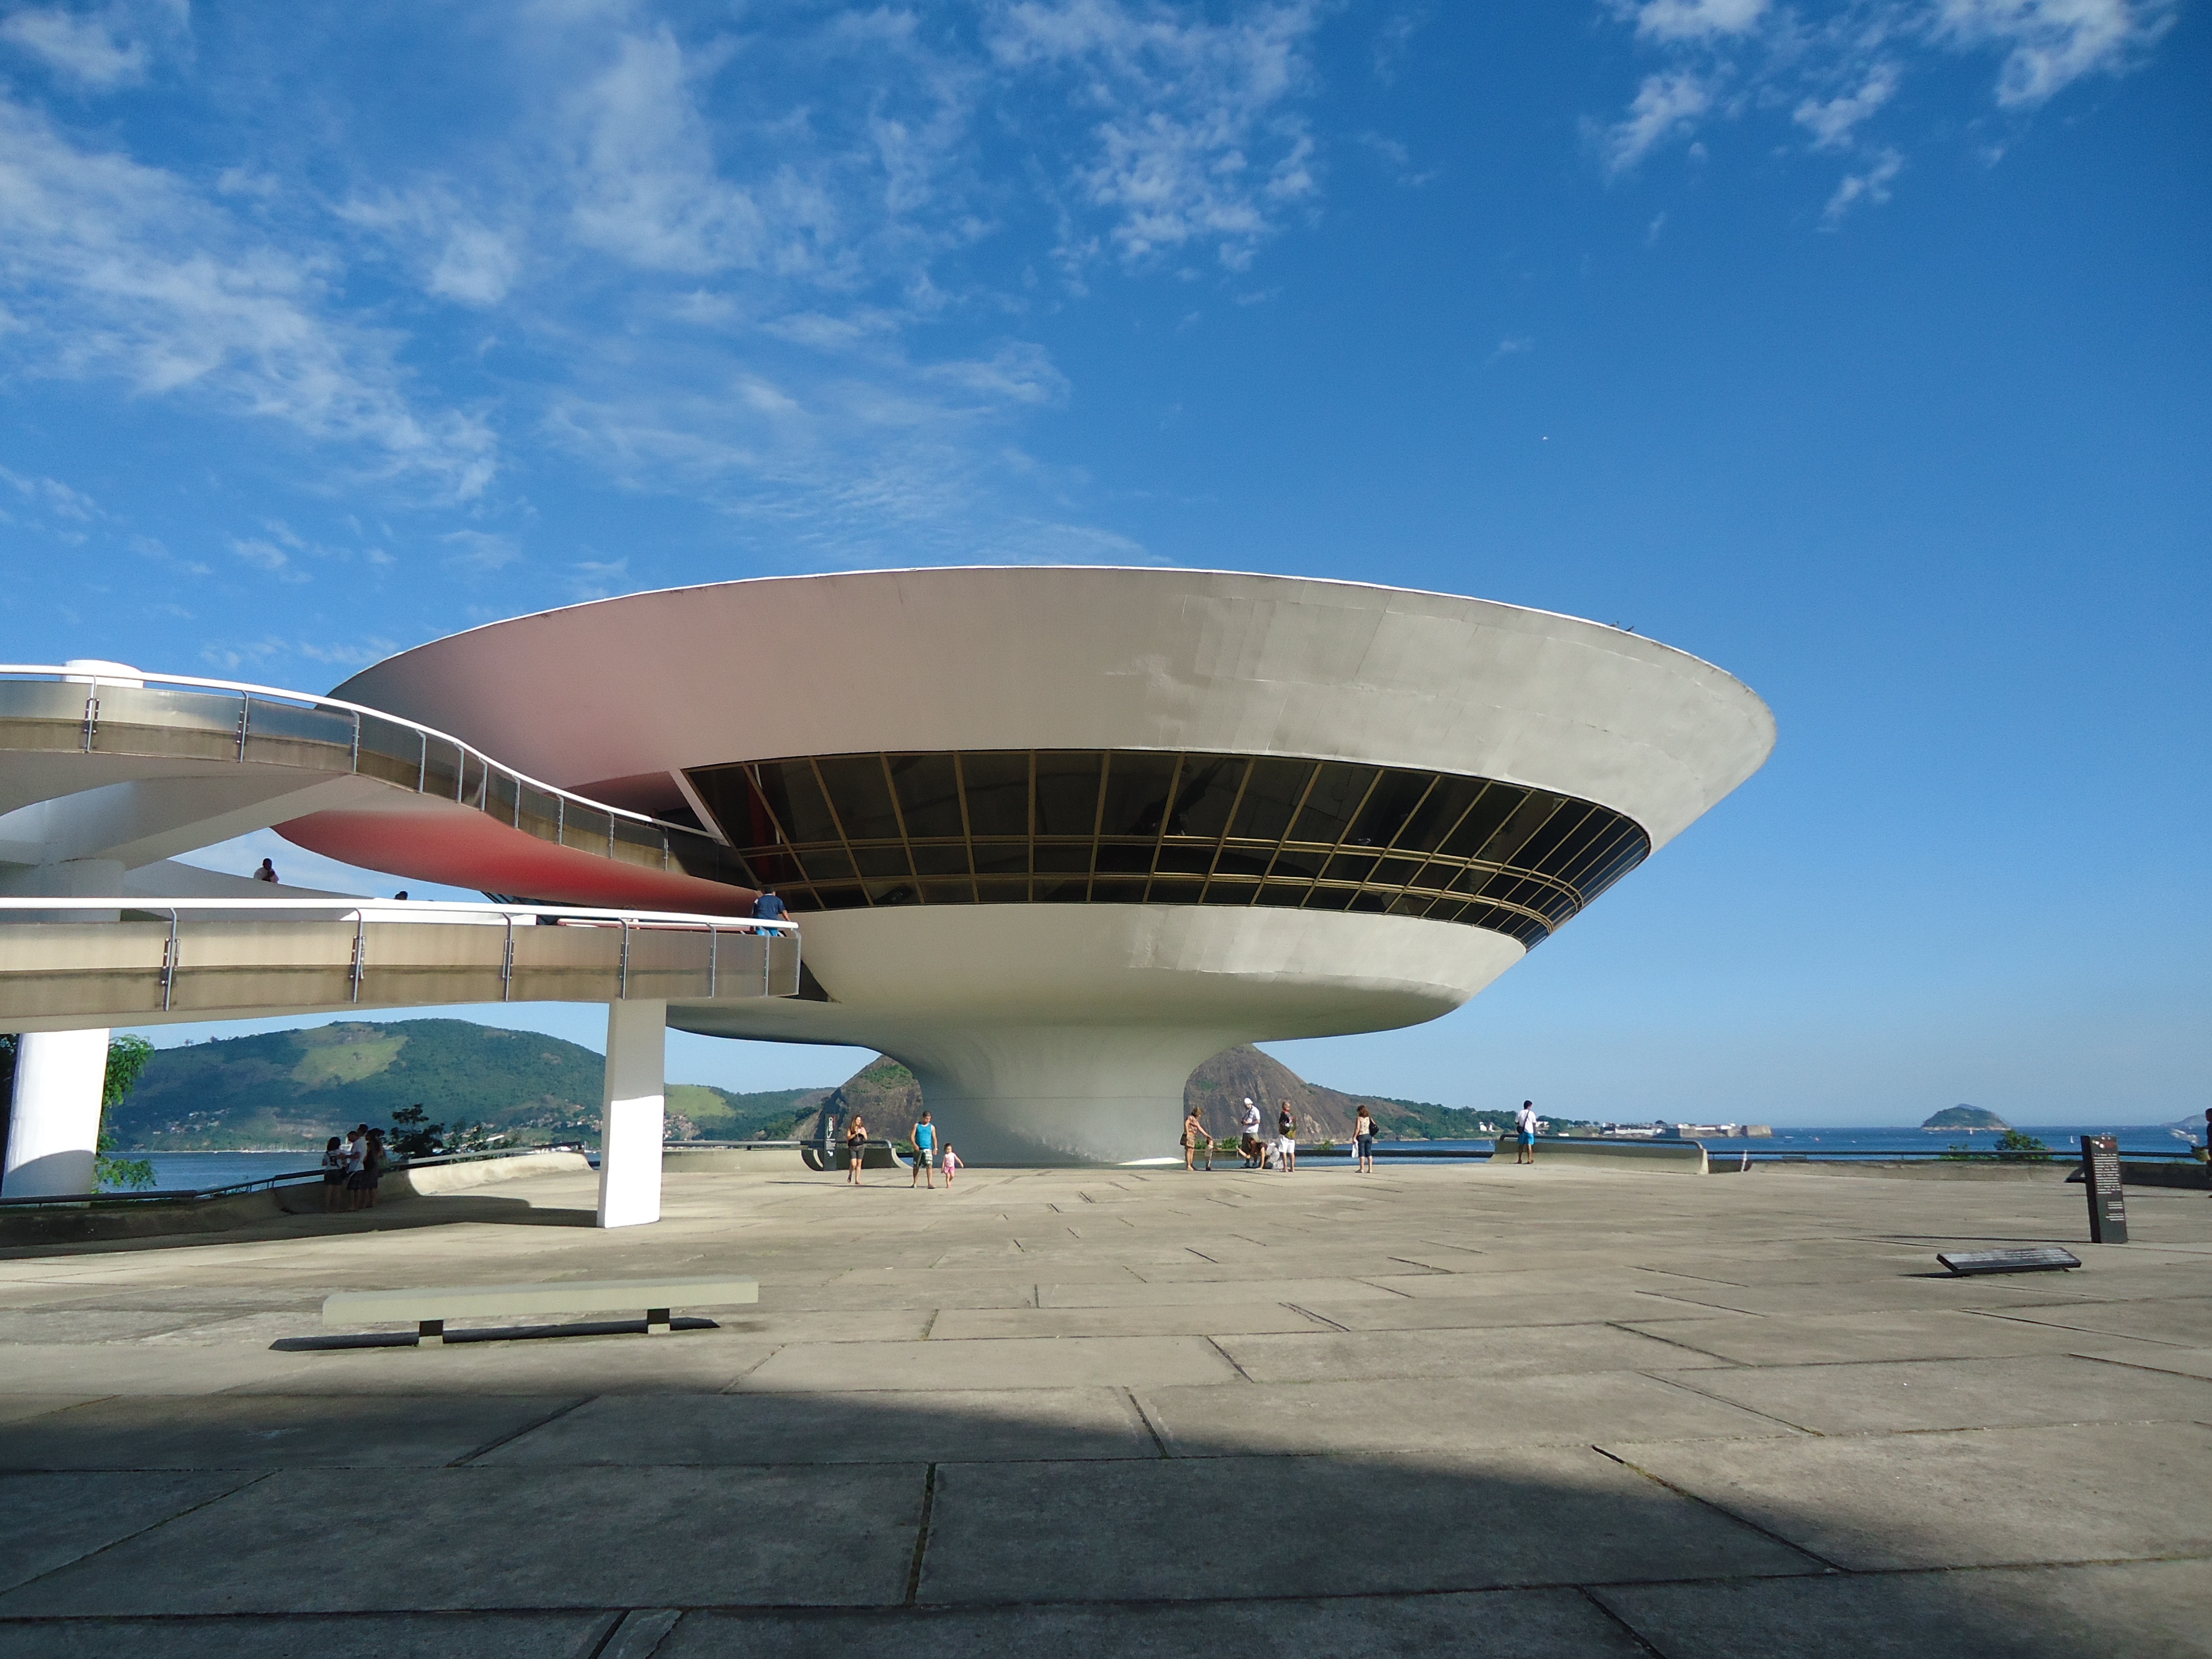
architecture, structure, aircraft, vehicle, museum, stadium, arena, oscar niemeyer, niteroi, atmosphere of earth, sport venue